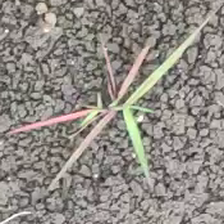
Weed species: Digitaria_SP_(Digitaria Sanguinalis )